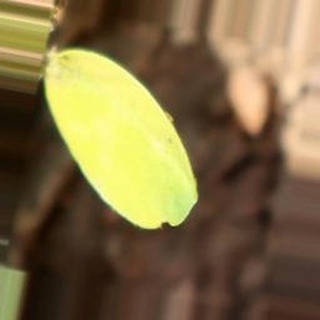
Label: groundnut_nutrition_deficiency